Cortes of Cádiz

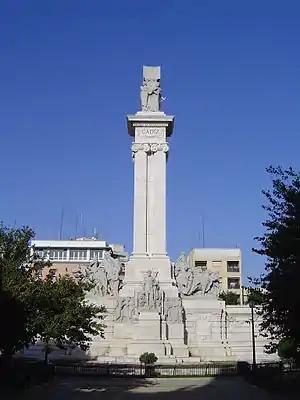
Monument in Cádiz to the Cortes and the 1812 constitution

The Cortes of Cádiz was a revival of the traditional "cortes" (Spanish parliament), which as an institution had not functioned for many years, but it met as a single body, rather than divided into estates as with previous ones.